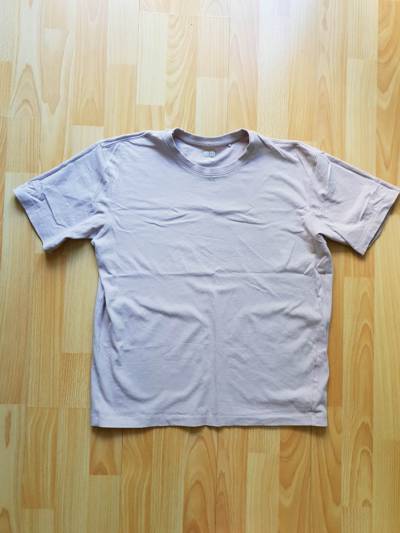
Waste category: clothes